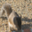
Label: squirrel